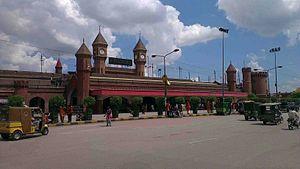
La gare de Lahore, penjabi: لہور جنکشن ریلوے اسٹیشن est une gare ferroviaire du Pakistan. C'est la principale gare de la Pakistan Railways située au cœur de la ville de Lahore, elle dessert la province du Pendjab.